Ron Rozelle

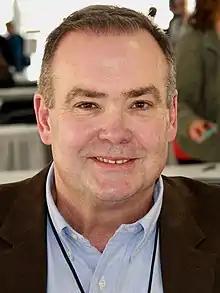
Rozelle at the 2012 Texas Book Festival.

Ronald Rozelle is an American author, newspaper columnist, and educator who won the 2022 Summerlee Book Prize for Creative writing.